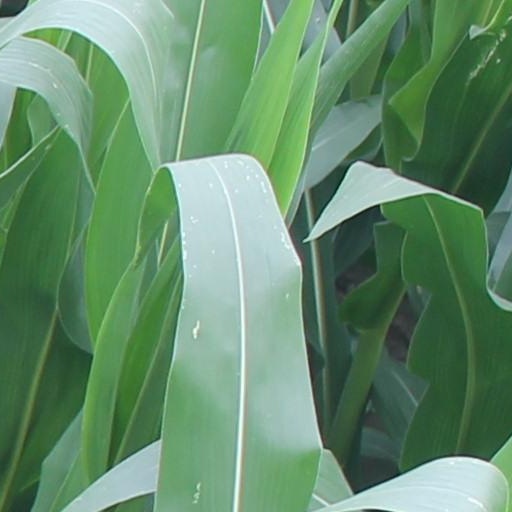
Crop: maize; corn